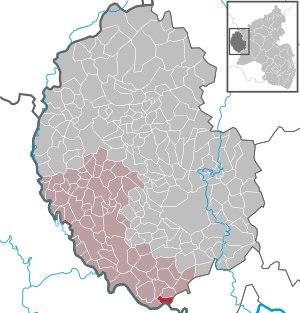
Minden est une municipalité allemande située dans le Land de Rhénanie-Palatinat et l'arrondissement d'Eifel-Bitburg-Prüm.